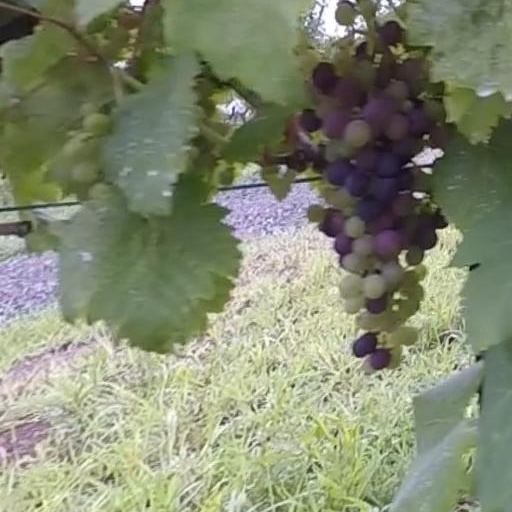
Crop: grape